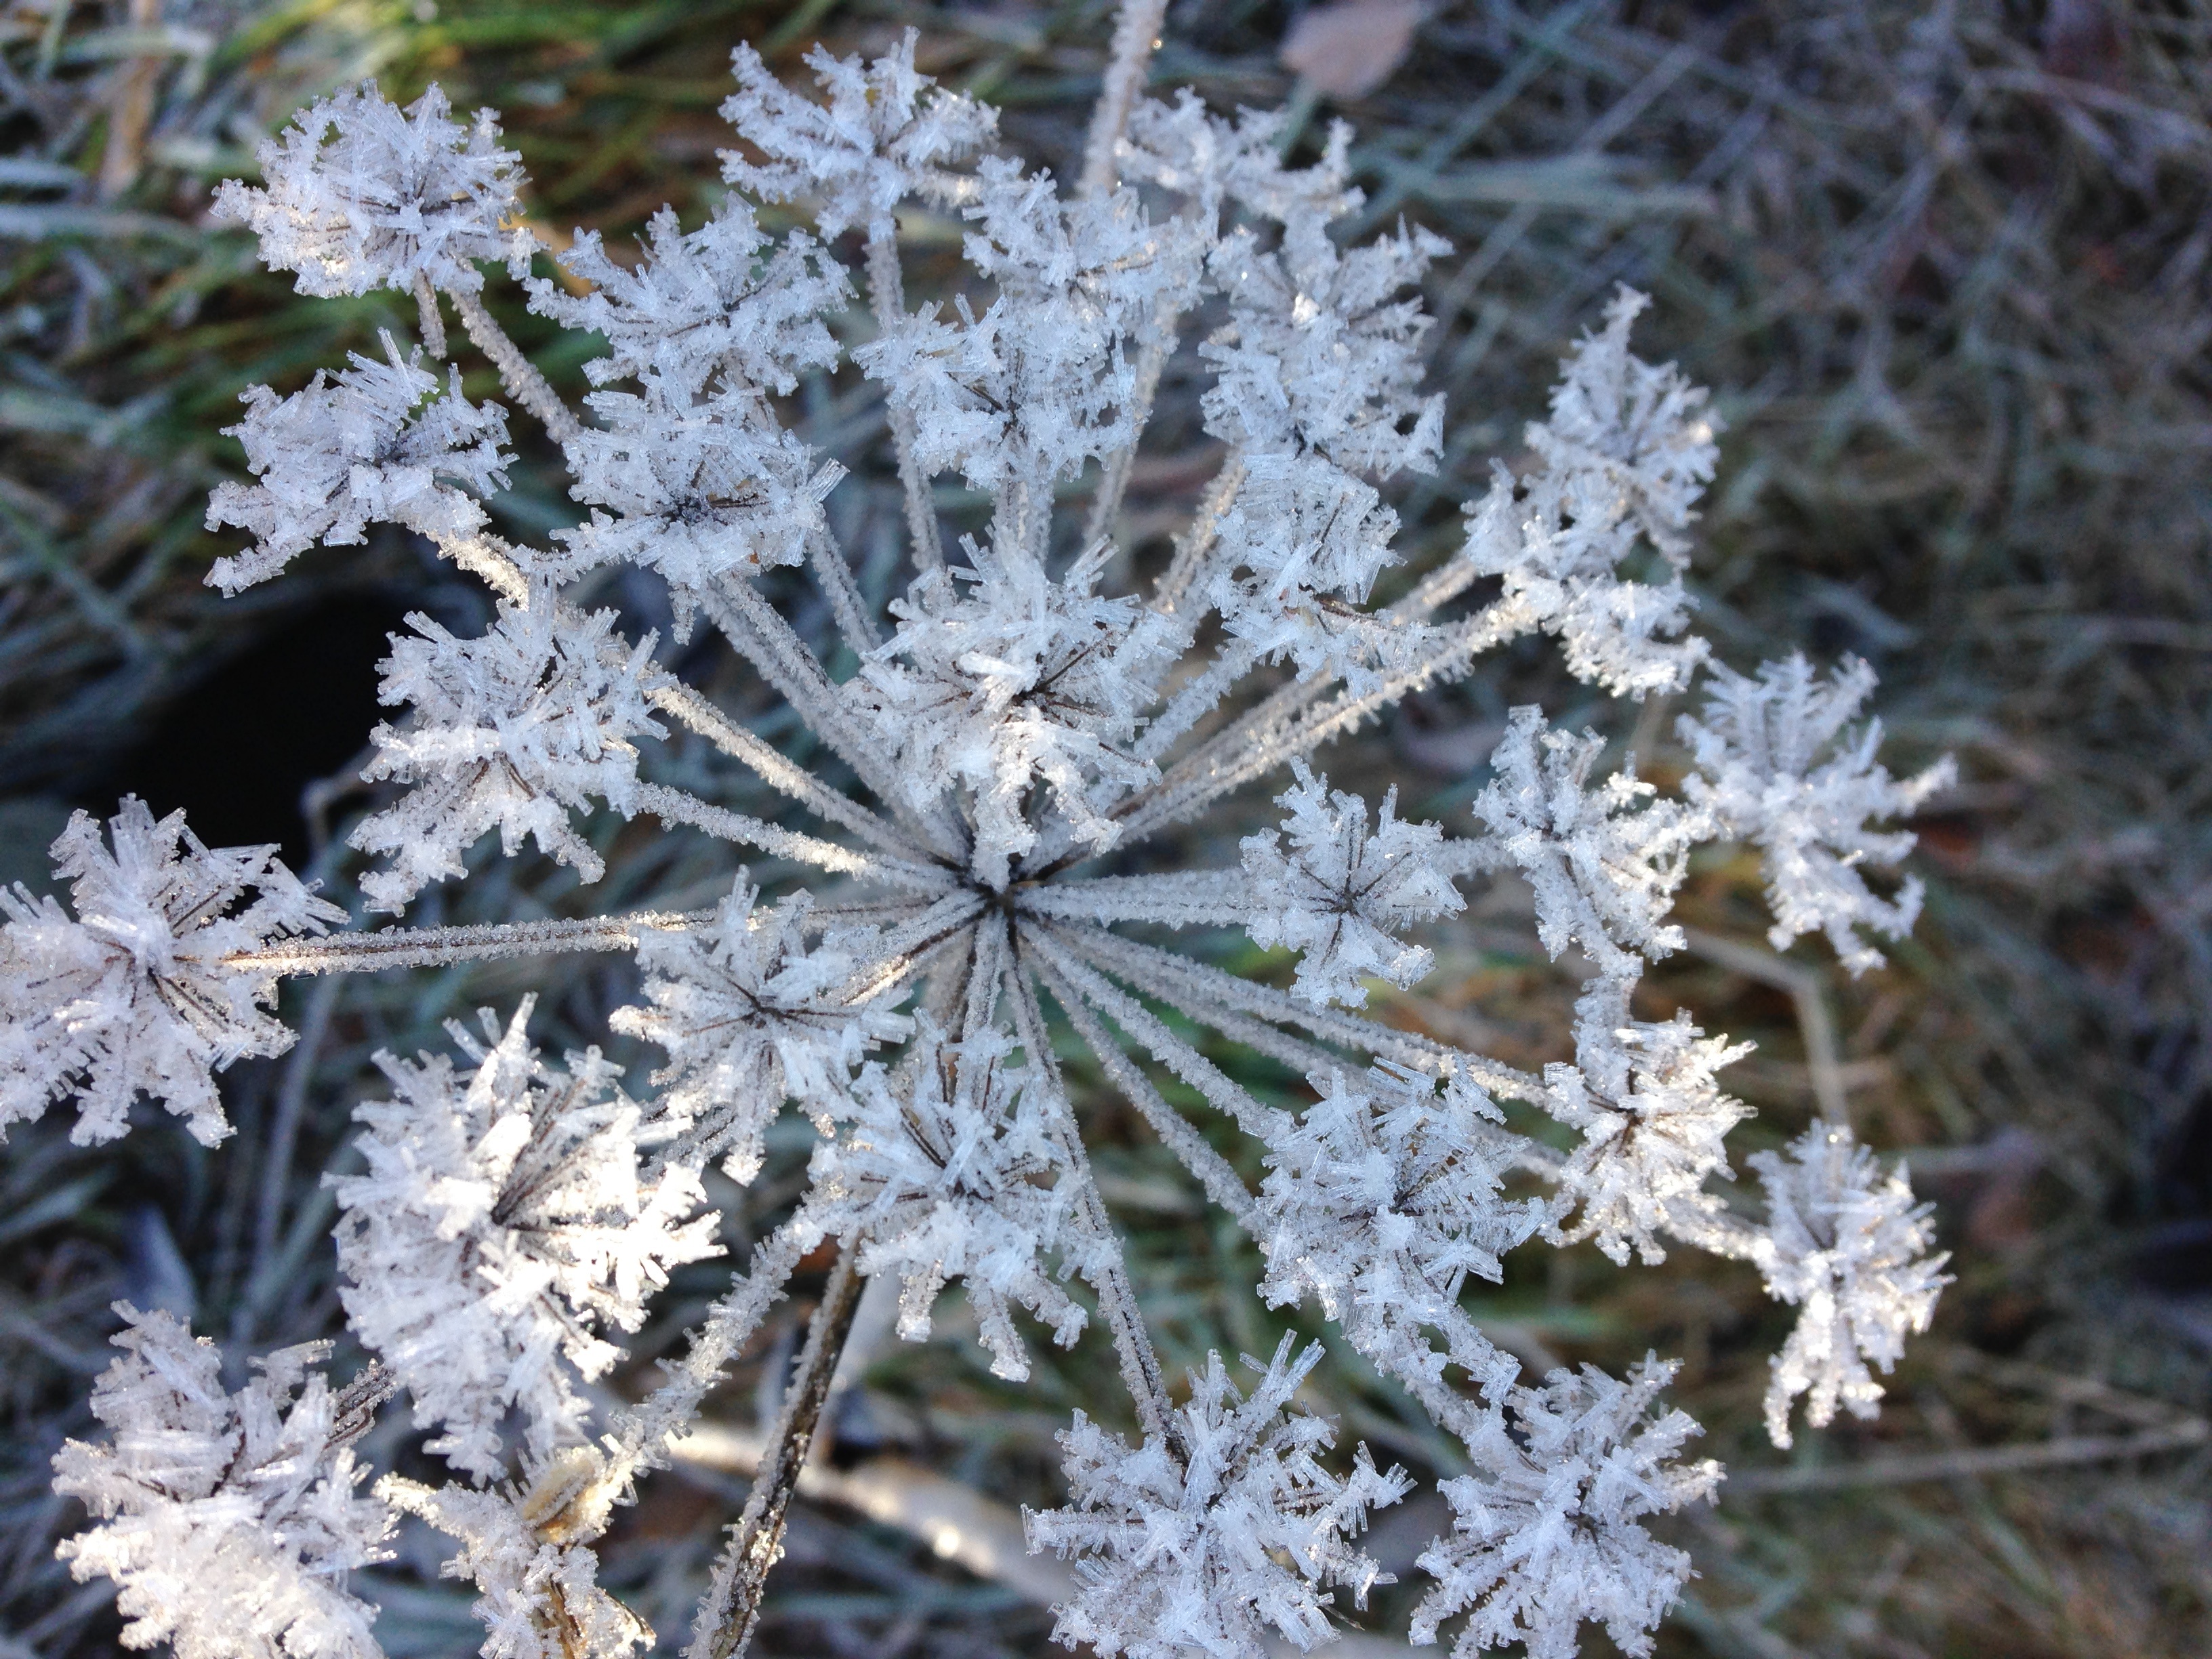
tree, branch, snow, cold, winter, flower, frost, ice, frozen, season, twig, iced, winter magic, hoarfrost, freezing, eiskristalle